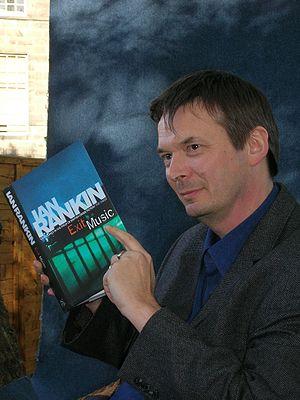
Le tartan noir est une forme de fiction criminelle particulière à l'Écosse. Il a ses racines dans la littérature écossaise, mais emprunte des éléments d'ailleurs, en incluant le travail de James Ellroy et du genre roman noir. Le nom lui-même a été forgé par Ellroy, qui a appelé Ian Rankin « le roi du tartan noir » sur une couverture.